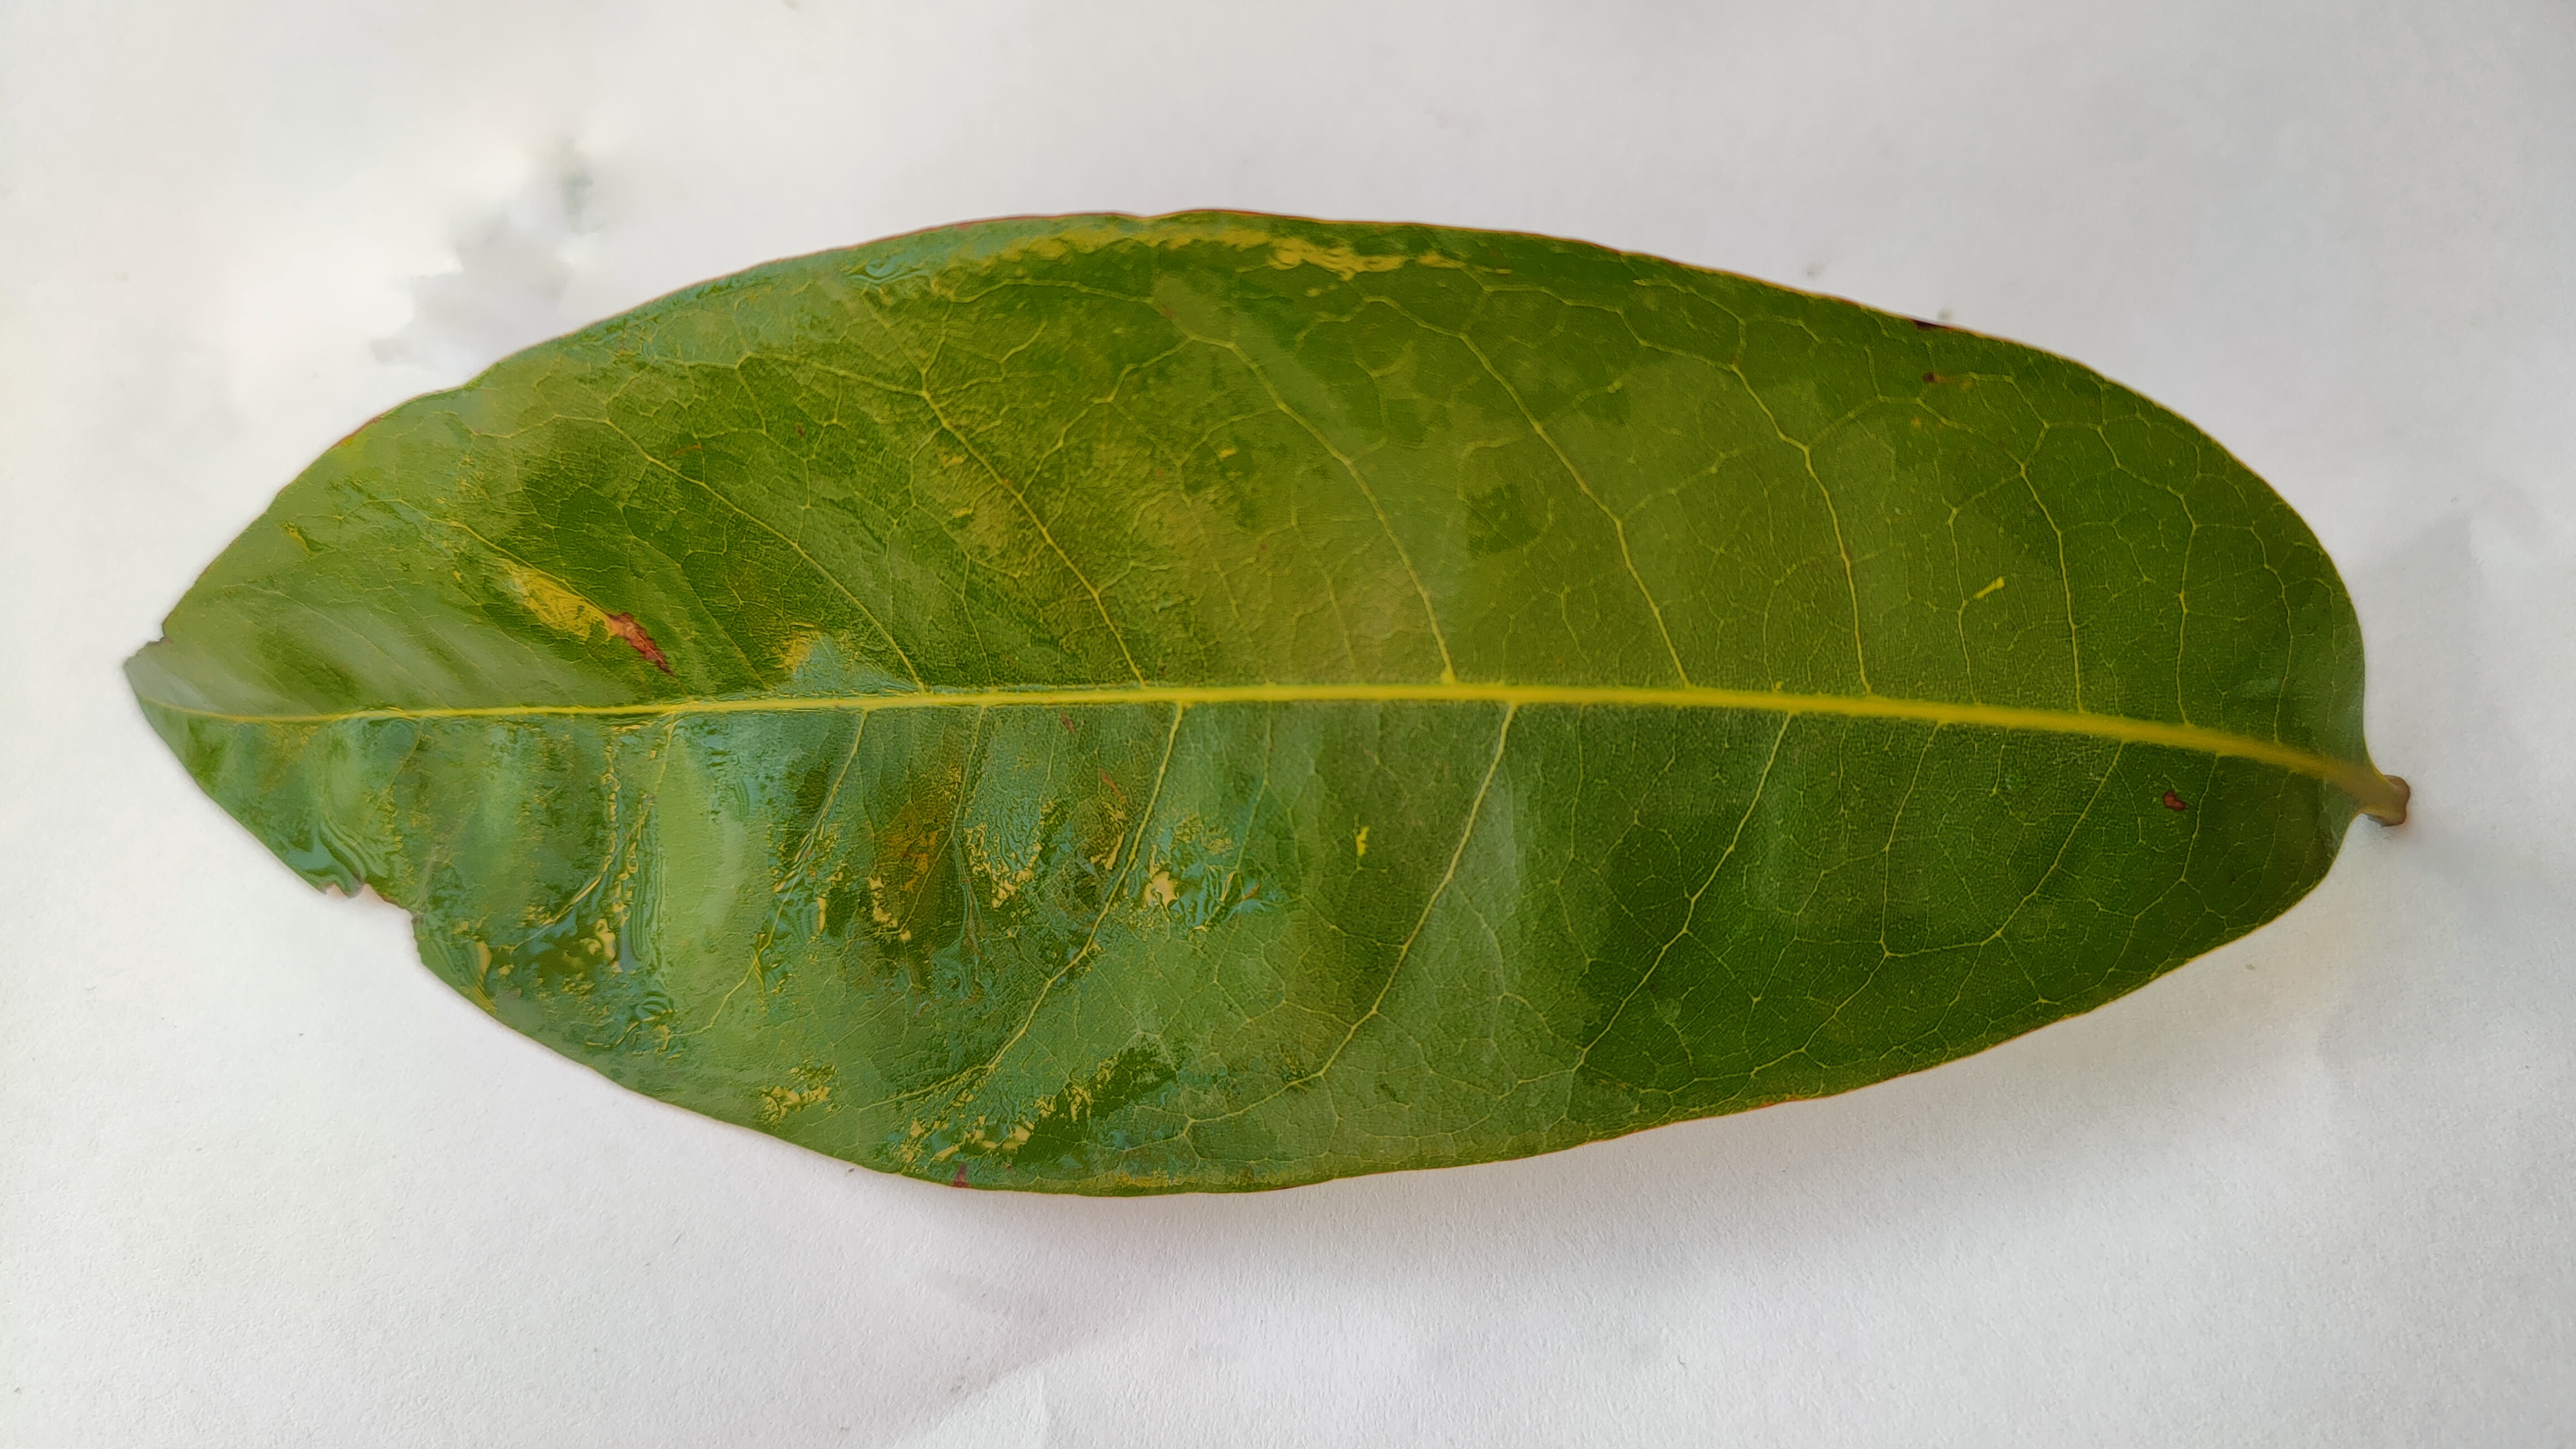
Leaf variety: Lychee